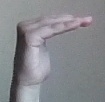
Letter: haa